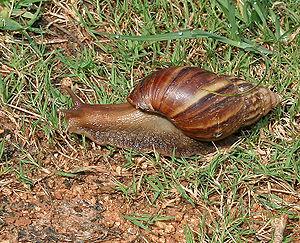
Les cent espèces envahissantes parmi les plus nuisibles du monde sont recensées dans une liste élaborée par le Groupe de spécialistes des espèces envahissantes de la Commission de la sauvegarde des espèces de l'Union internationale pour la conservation de la nature, dans le but de sensibiliser sur la complexité, l'importance et les effets des espèces exotiques envahissantes. Cette liste est citée dans diverses publications scientifiques.